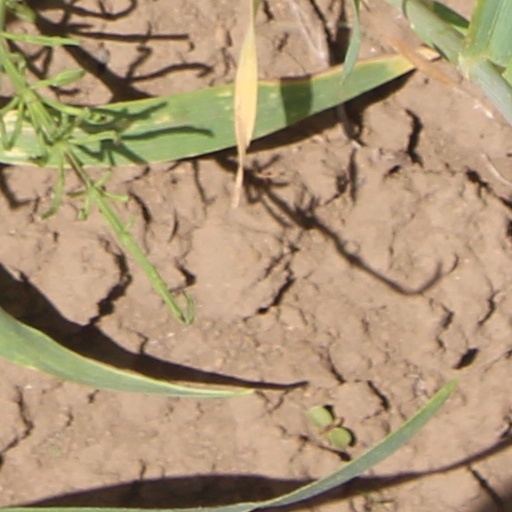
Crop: wheat